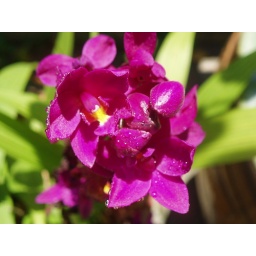
flower in the garden next to my house that is also in my garden.